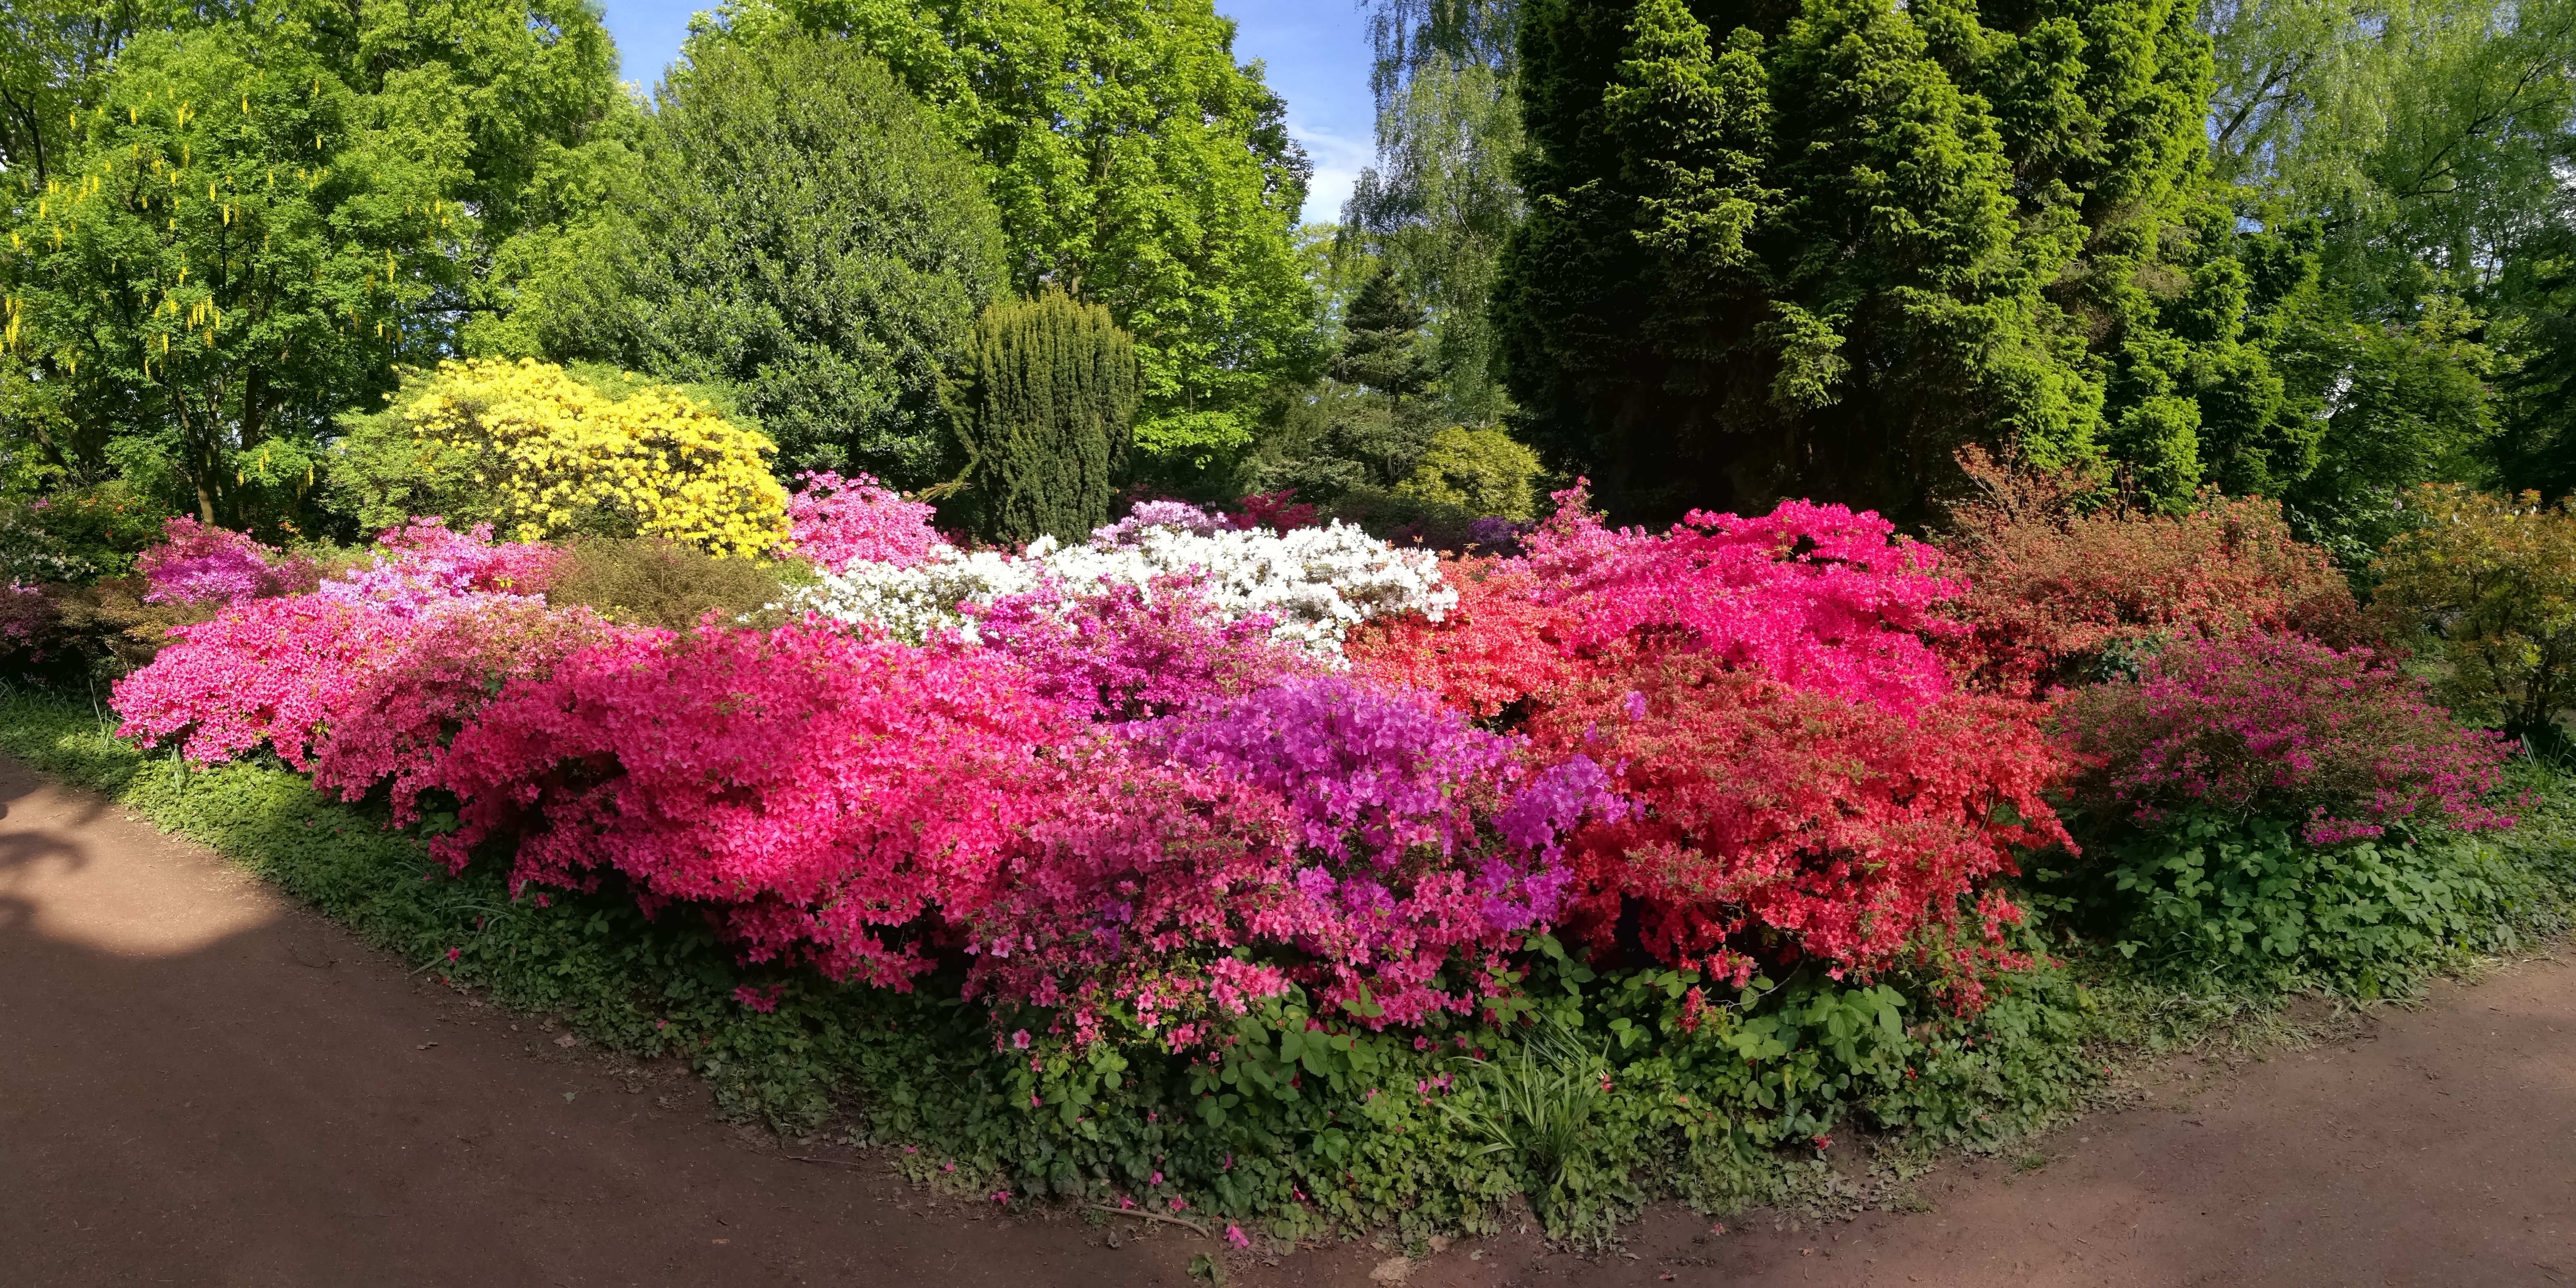
tree, blossom, plant, leaf, flower, panorama, color, autumn, botany, garden, flora, shrub, rhododendron, azalea, flowering plant, woody plant, land plant, without a filter